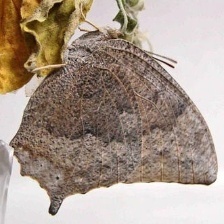
Species: TROPICAL LEAFWING